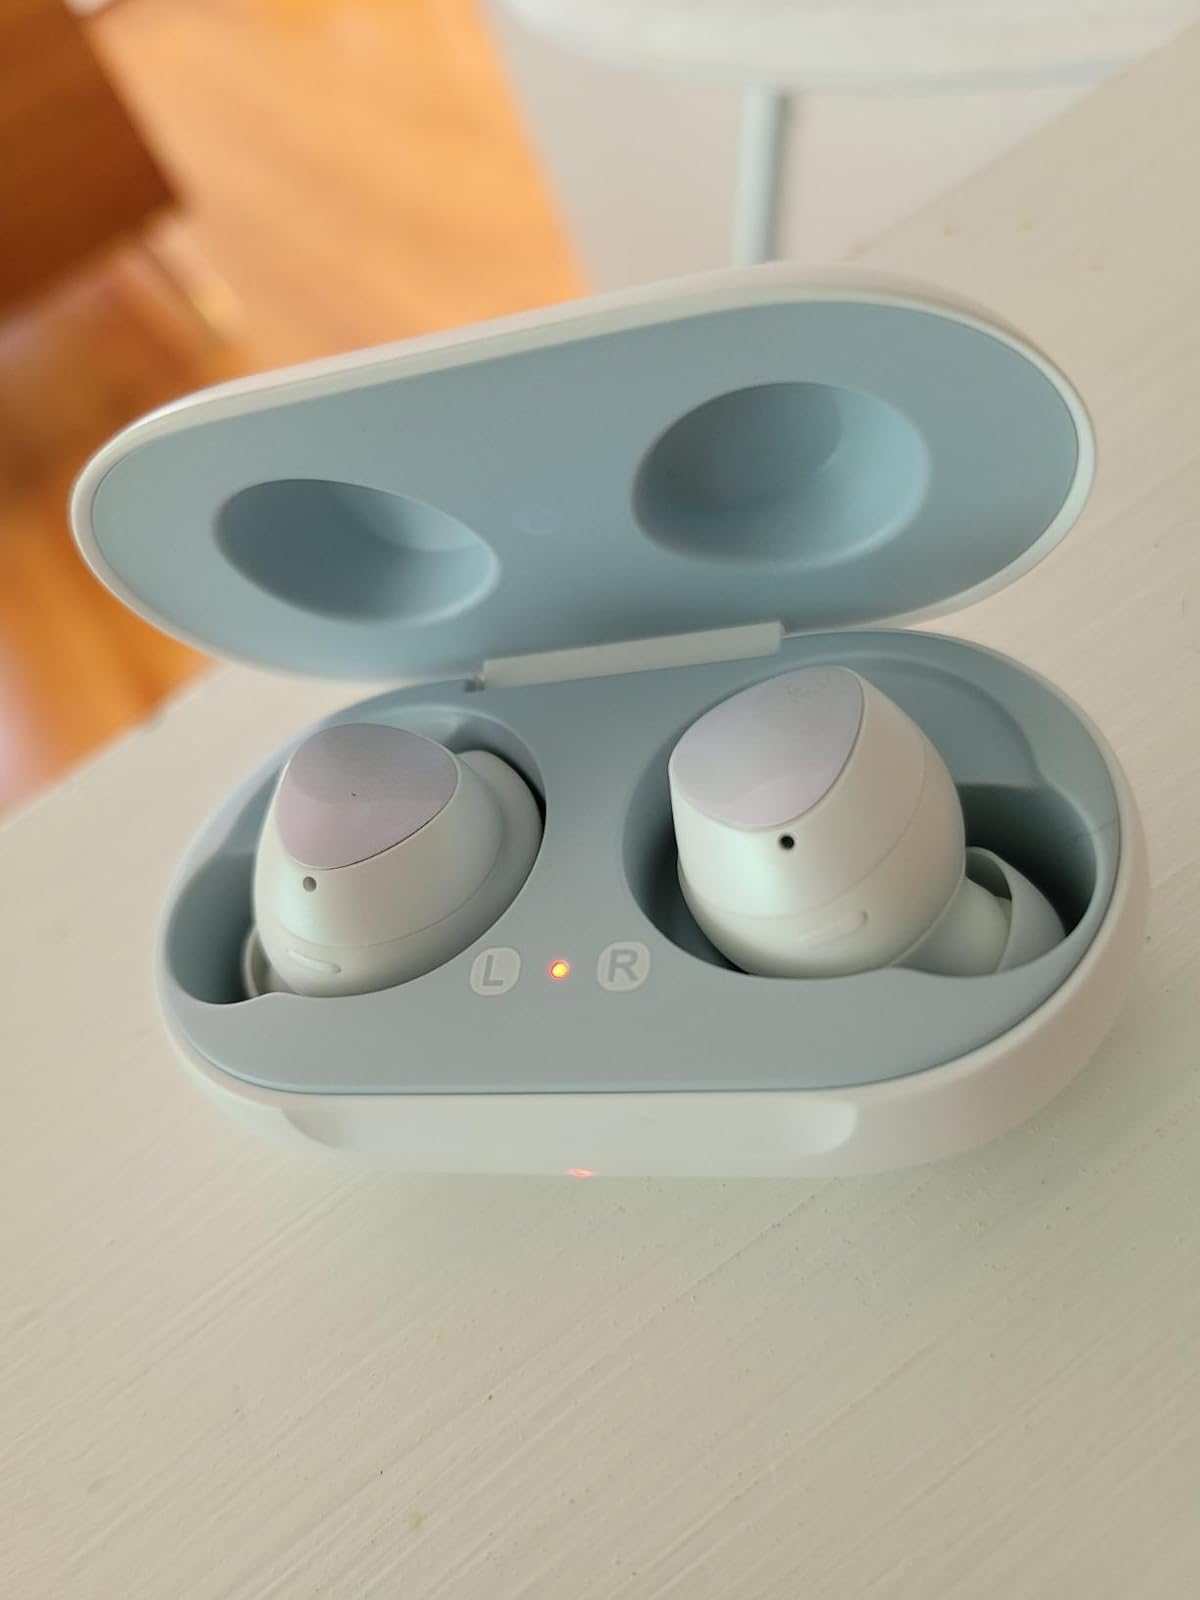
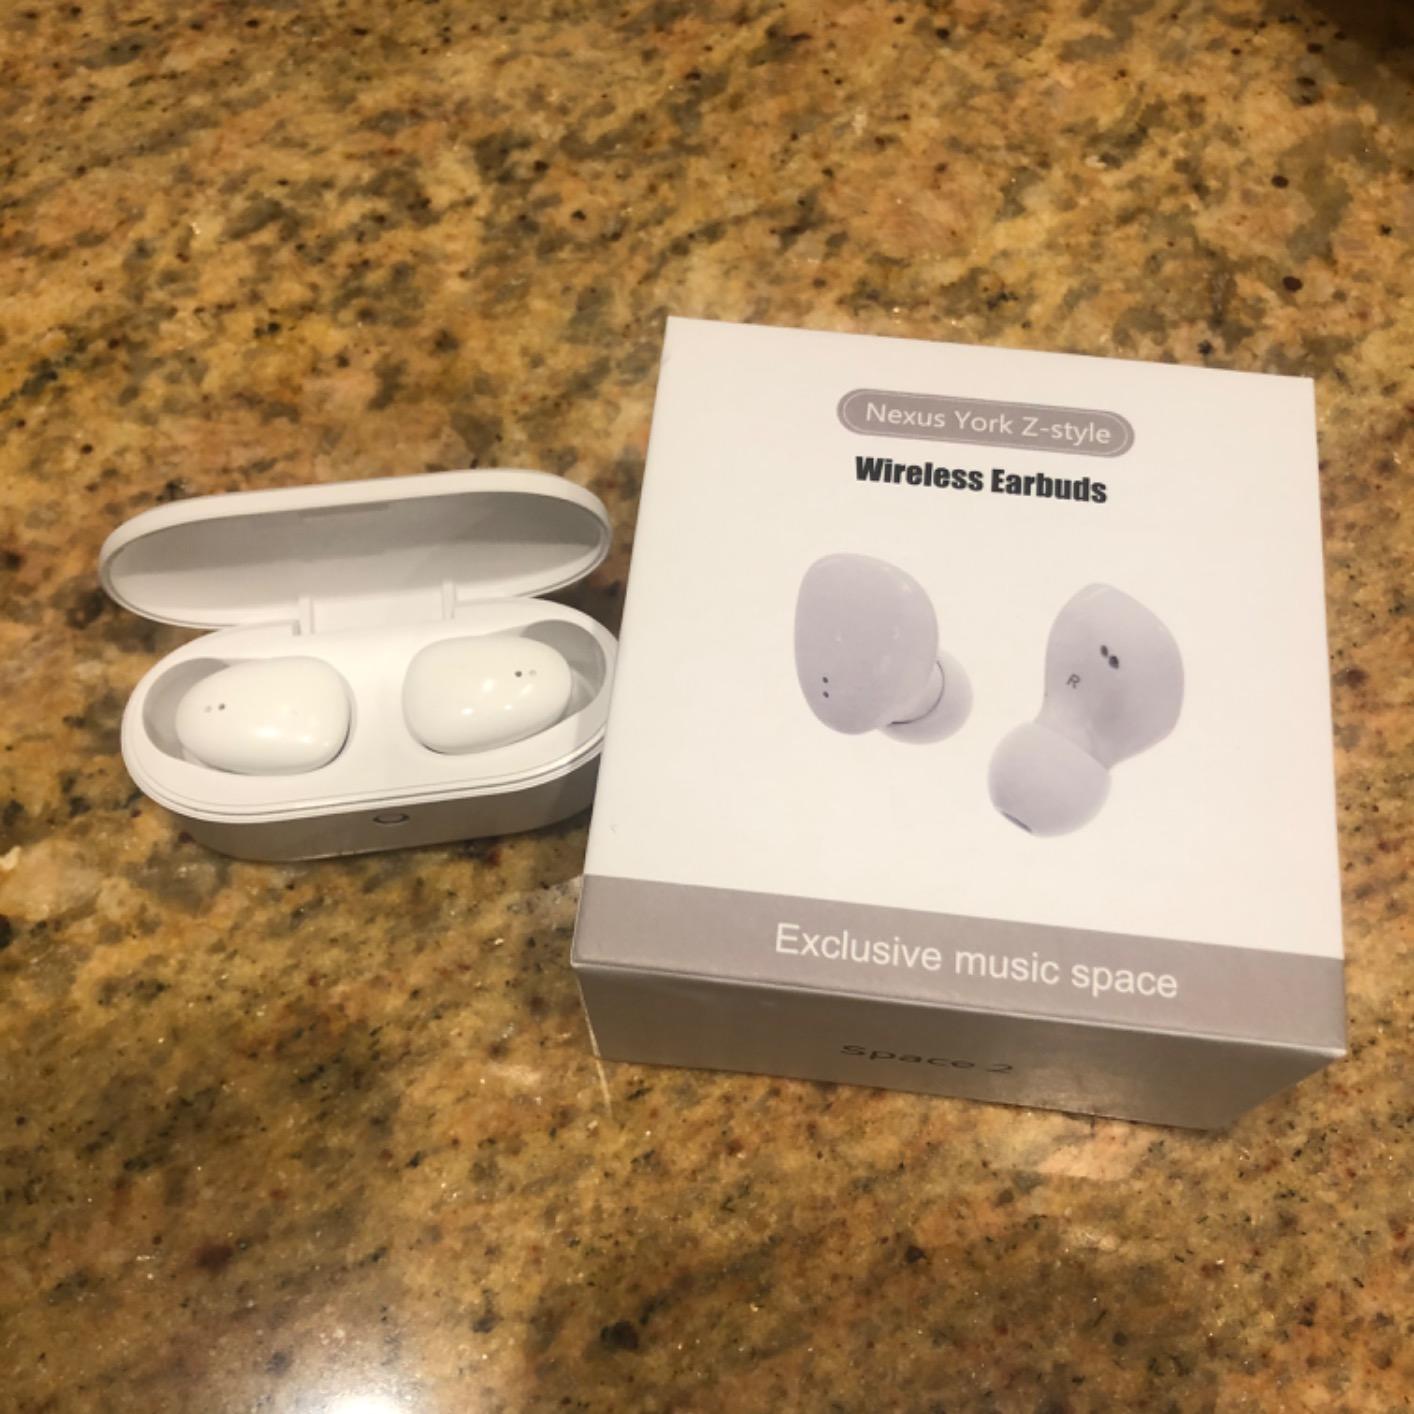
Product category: earbuds
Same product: no